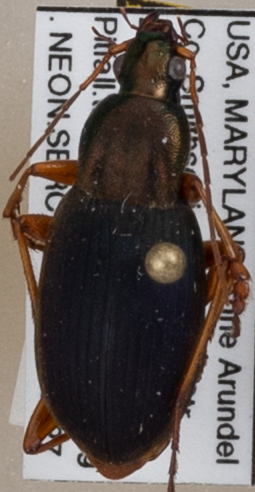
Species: Chlaenius aestivus
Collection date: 2021-05-27
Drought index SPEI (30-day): -1.382
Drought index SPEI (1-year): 2.09
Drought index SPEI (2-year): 1.258